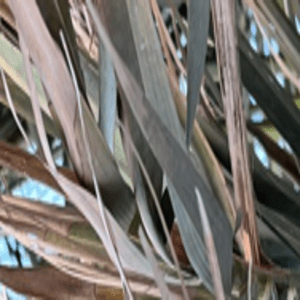
Label: Potassium Deficiency